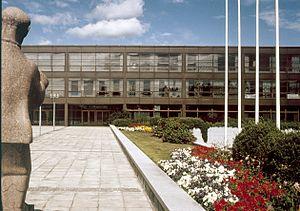
La mairie de Imatra est située dans le quartier de Mansikkala à Imatra en Finlande.
Arto Sipinen, né le 20 mars 1936 à Helsinki et mort le 23 mars 2017 à Espoo, est un architecte finlandais.
Imatra est une ville située sur les rives du lac Saimaa dans le sud-est de la Finlande, à la frontière avec la Russie. La ville se trouve dans la province de Finlande méridionale et la région de Carélie du Sud.
Mansikkala est un quartier central de Imatra en Finlande.